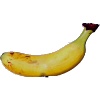
Label: Banana Lady Finger 1